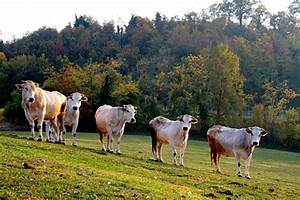
Label: cow